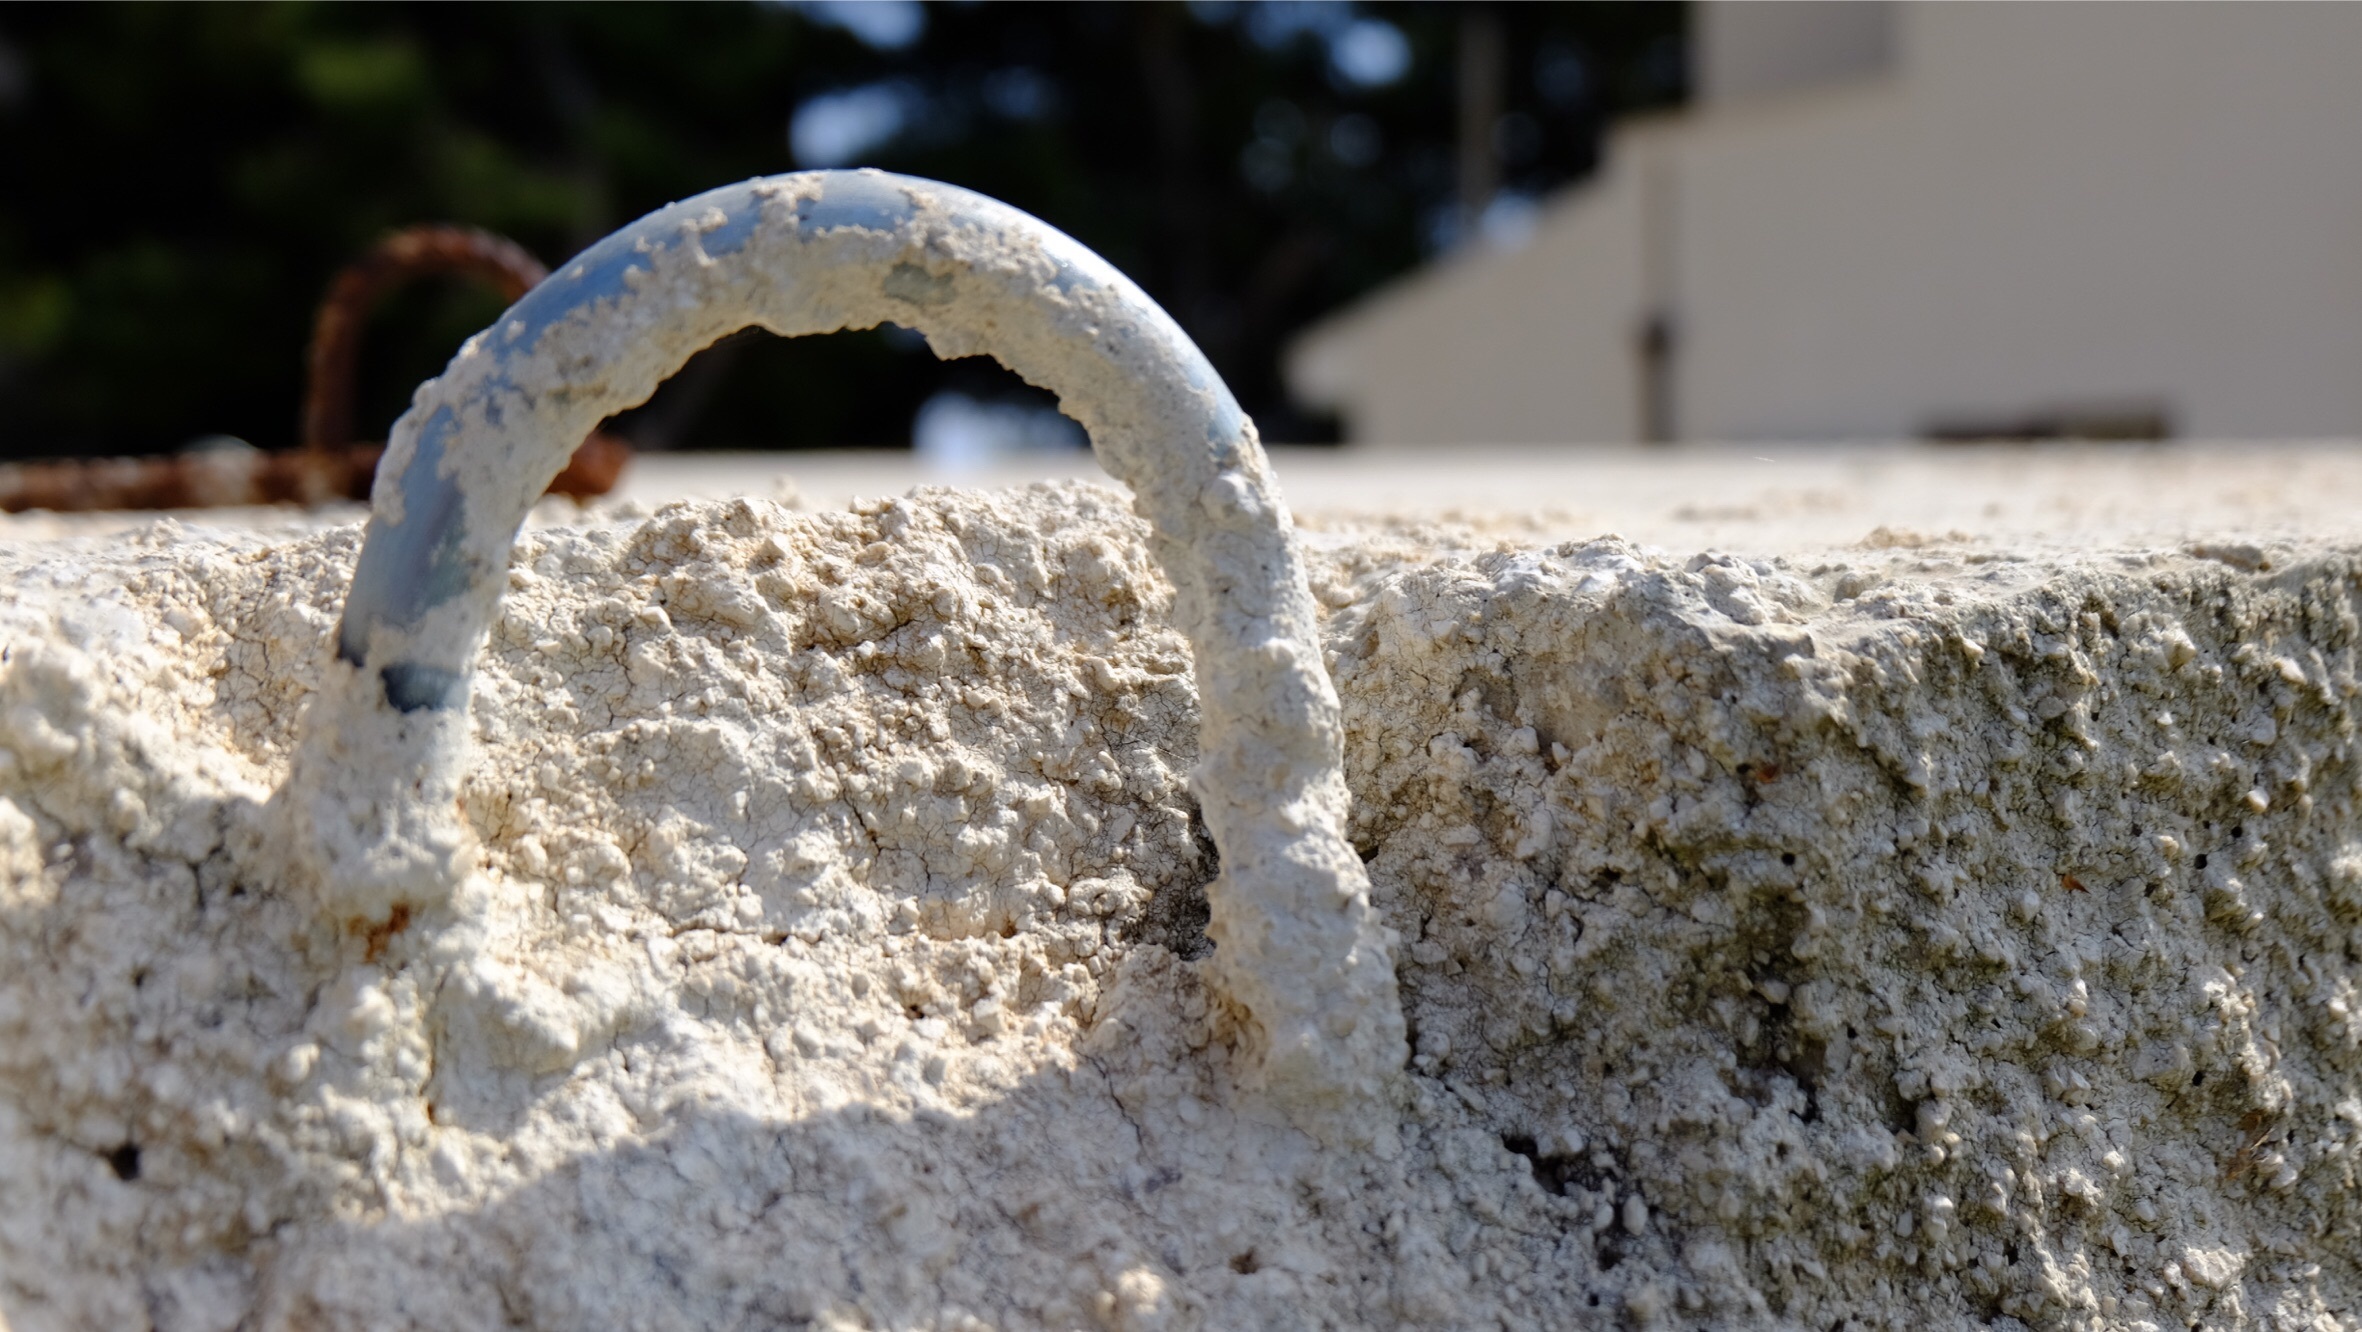
work, sand, rock, wood, building, wall, material, hook, sculpture, cement